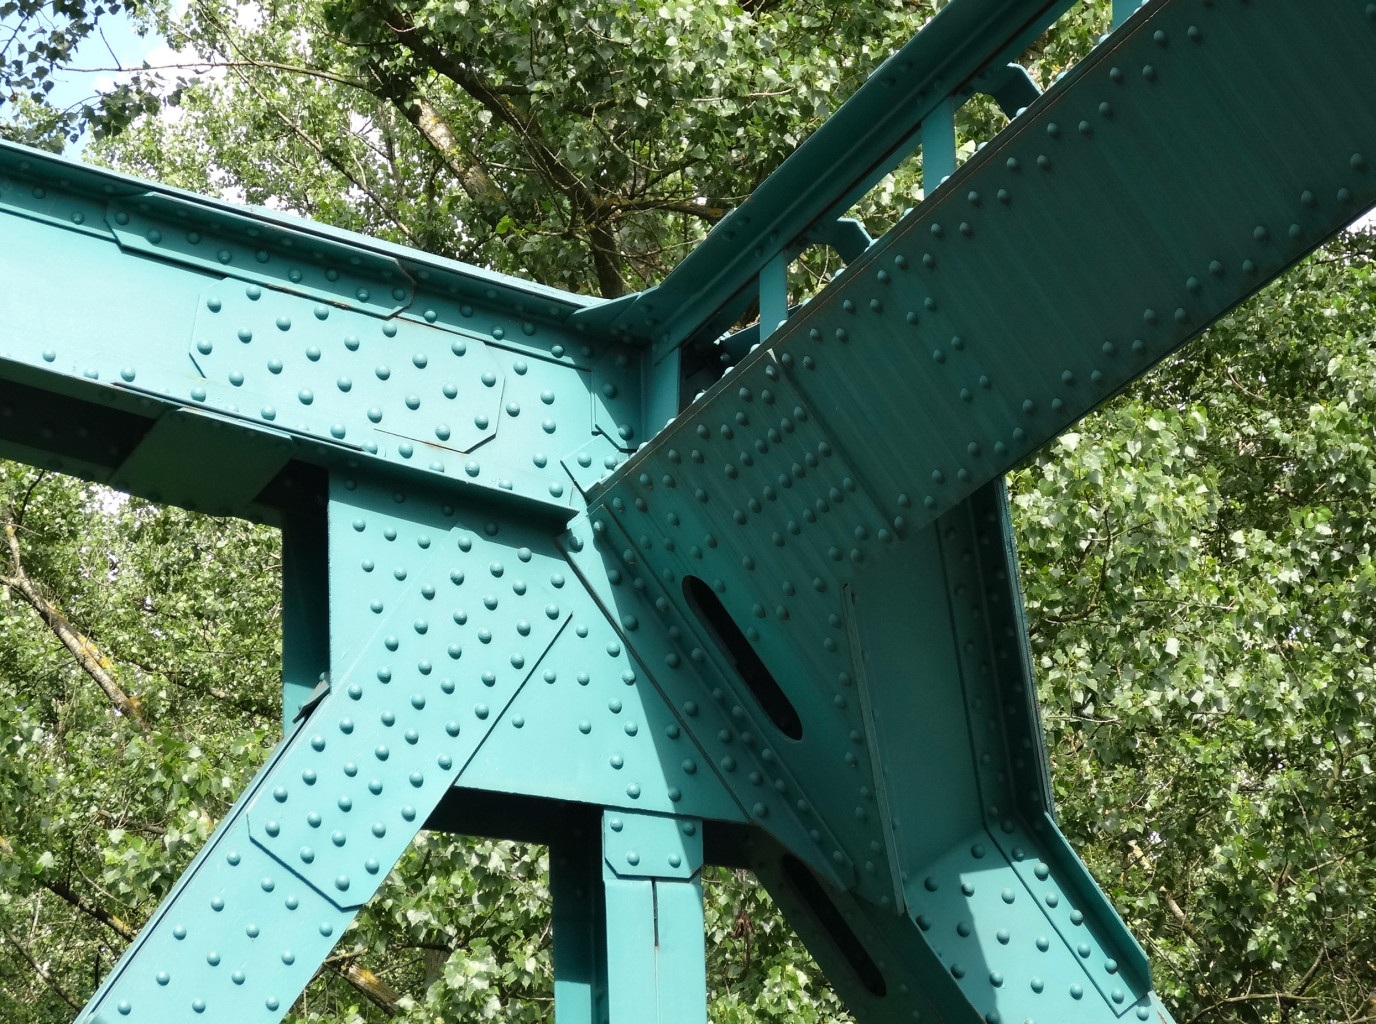
bridge, crossing, roof, river, metal, historic, infrastructure, detail, bydgoszczy, most fordonski, rolling stock, outdoor structure